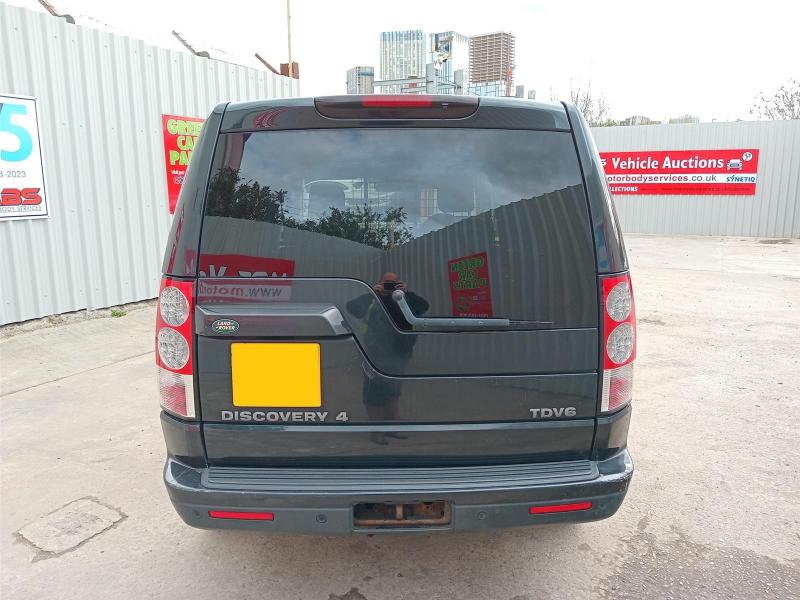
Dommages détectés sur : pare-choc arrière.
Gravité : mineur